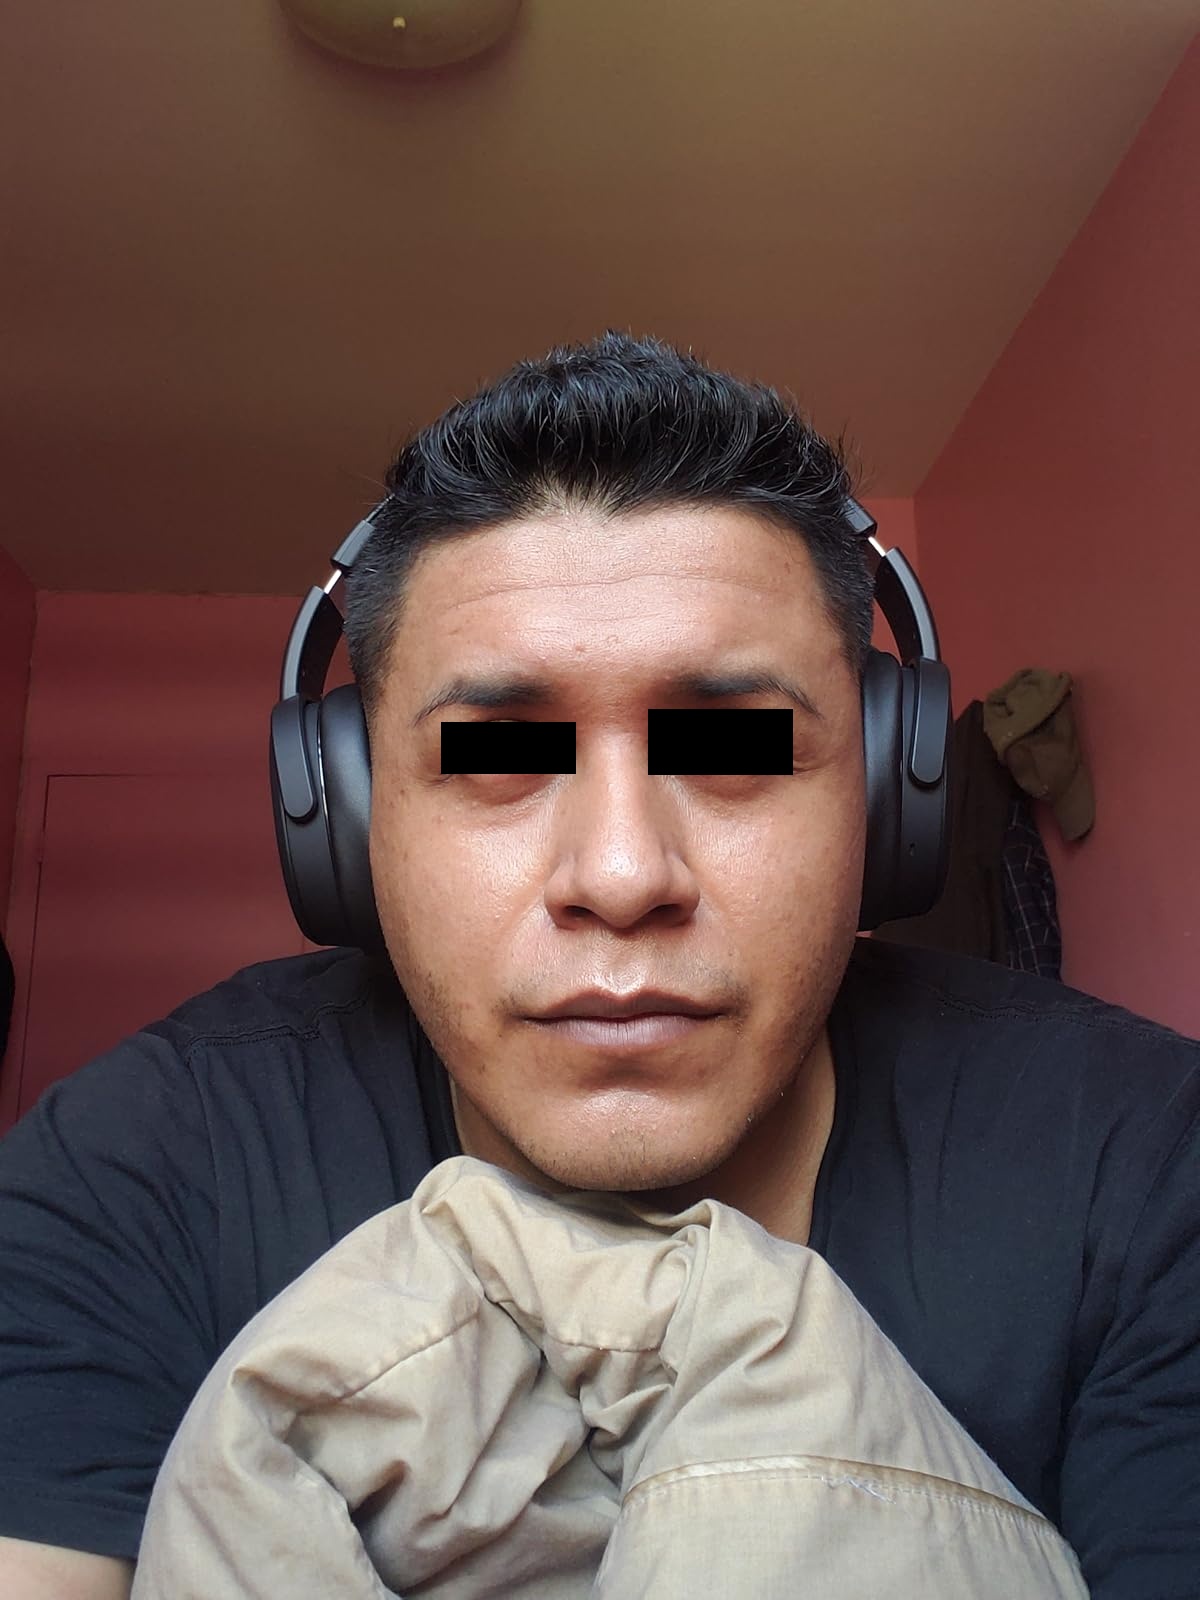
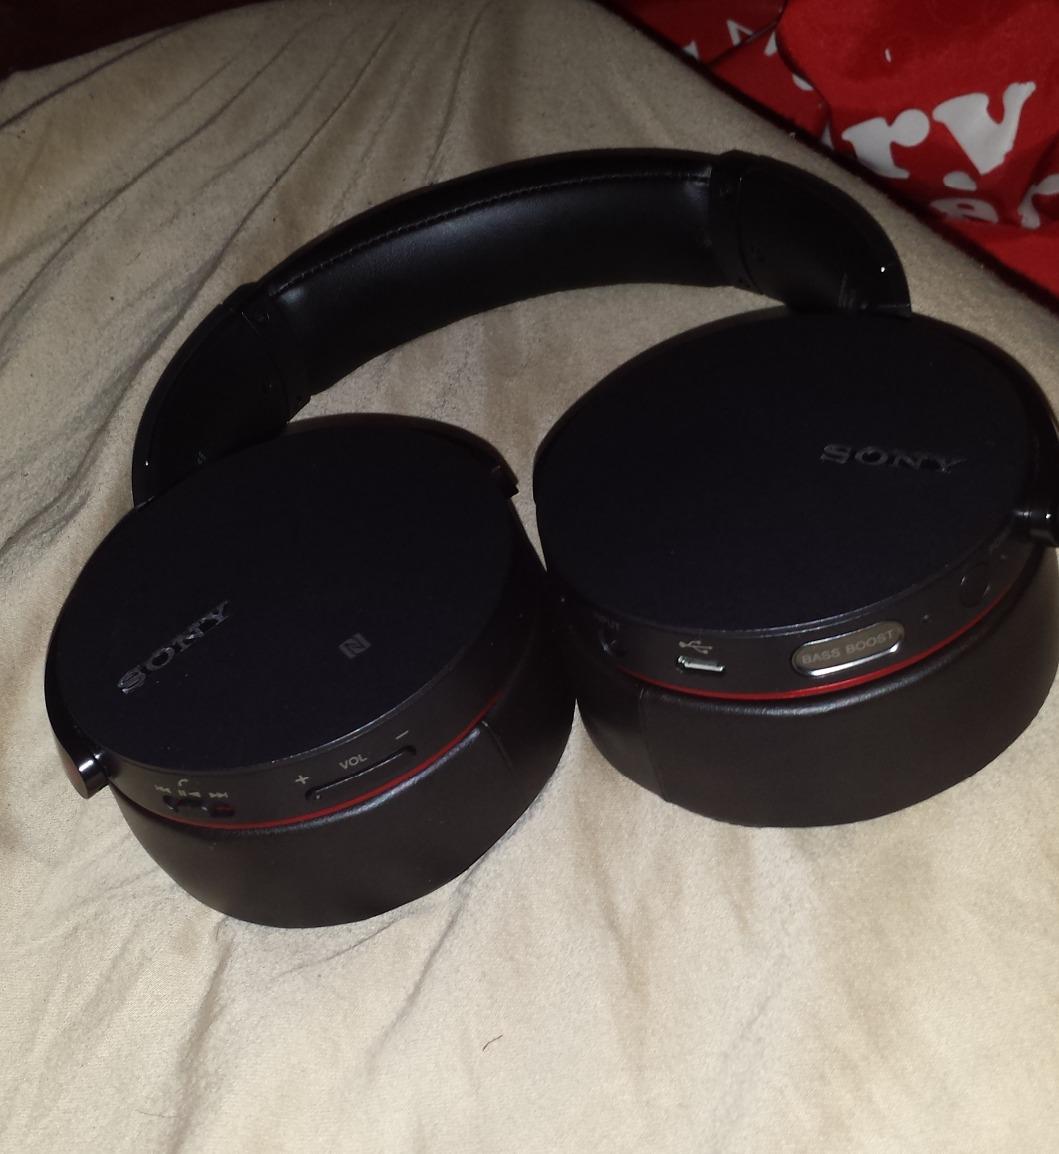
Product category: headphones
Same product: no